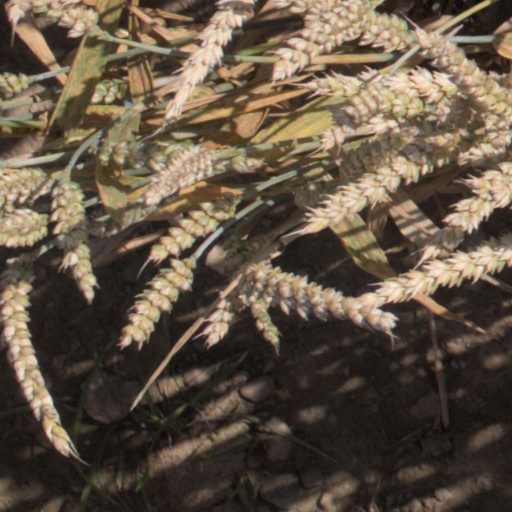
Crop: wheat